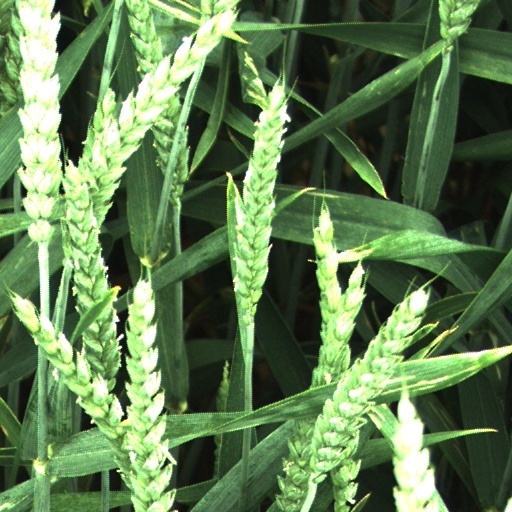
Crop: wheat